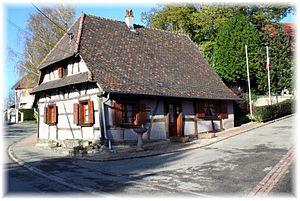
La Mairie d'Obermorschwiller
Obermorschwiller est une commune française située dans le département du Haut-Rhin, en région Grand Est.